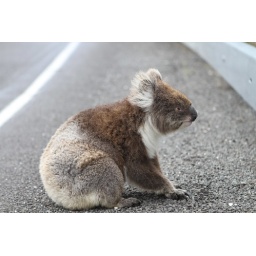
A cranky-looking koala, sitting beside the road on the way to Apollo Bay.